Jonathan Maberry

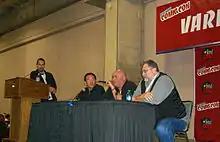
Mayberry (right) at the 2012 New York Comic Con

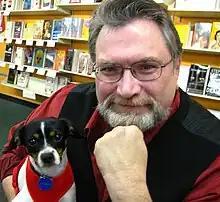
Jonathan Maberry and his dog Rosie in 2012

His first novel, "Ghost Road Blues", won the 2007 Bram Stoker Award for Best First Novel. That book was the first of the "Pine Deep" Trilogy and was followed by "Dead Man's Song" (2007) and "Bad Moon Rising" (2008), all from Pinnacle Books.